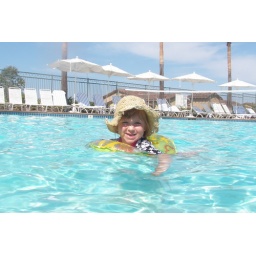
Annabel in her hill billy hat